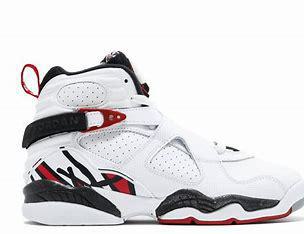
Brand: Jordan
Model: 8 Retro